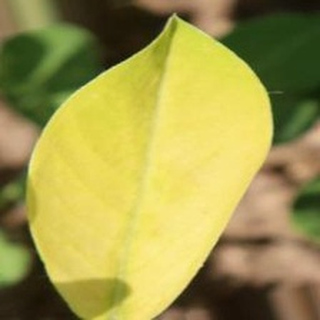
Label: groundnut_nutrition_deficiency